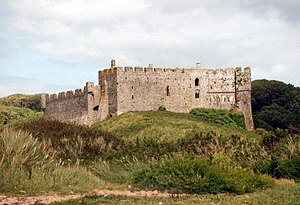
Borge og slotte i Wales / Pembrokeshire
Manorbier Castle
"Dette er en liste over borge og slotte Wales, der nogle gange omtales som ""castle capital of the world"" på grund af deres høje densitet. Wales havde omrkgin 600 borge og slotte, hvoraf omrking 100 stadig er bevaret, enten som ruiner eller som restaurererede bygninger. Resten er gået til grunde eller er i dag blot tørre volgrave, jordvolde og lignende voldsteder. Mange af disse steder bliver drevet af Cadw, der er Wales' regerings organisation, der tager sig af historiske og forhistoriske mindesmærker.